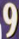
Number: 9